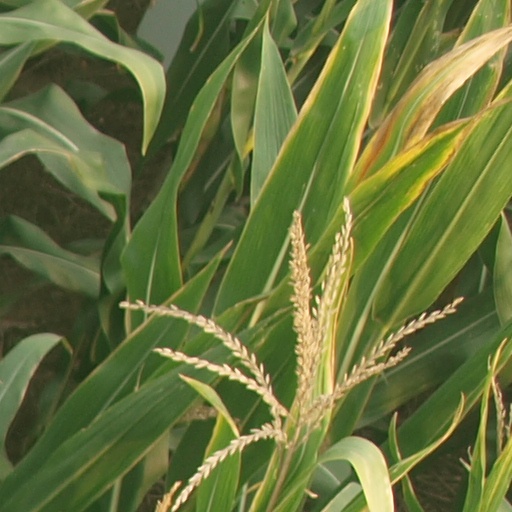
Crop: maize; corn